Answer in natural language. Which object is closer to the camera taking this photo, modern black sofa or tall floor lamp with fabric shade? Choose between the following options: tall floor lamp with fabric shade or modern black sofa
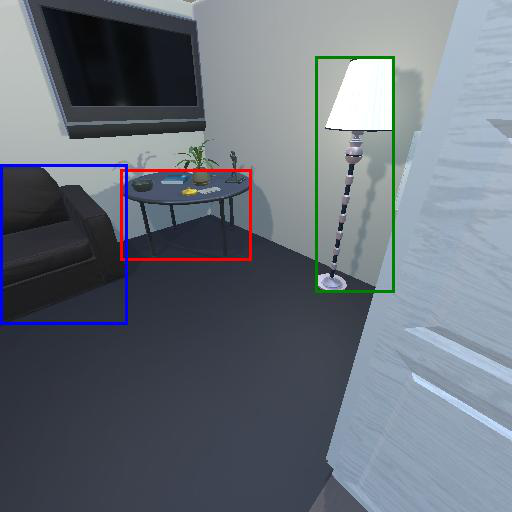
<answer>tall floor lamp with fabric shade</answer>